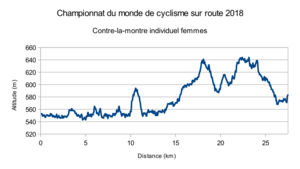
Le contre-la-montre féminin aux championnats du monde de cyclisme sur route 2018 a lieu sur 28,5 kilomètres le 25 septembre 2018 à Innsbruck, en Autriche. Il est remporté par la Néerlandaise Annemiek van Vleuten pour la seconde année consécutive.